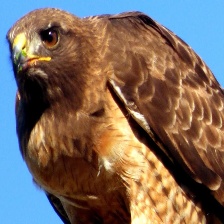
Species: RED TAILED HAWK
Scientific name: BUTEO JAMAICENSIS